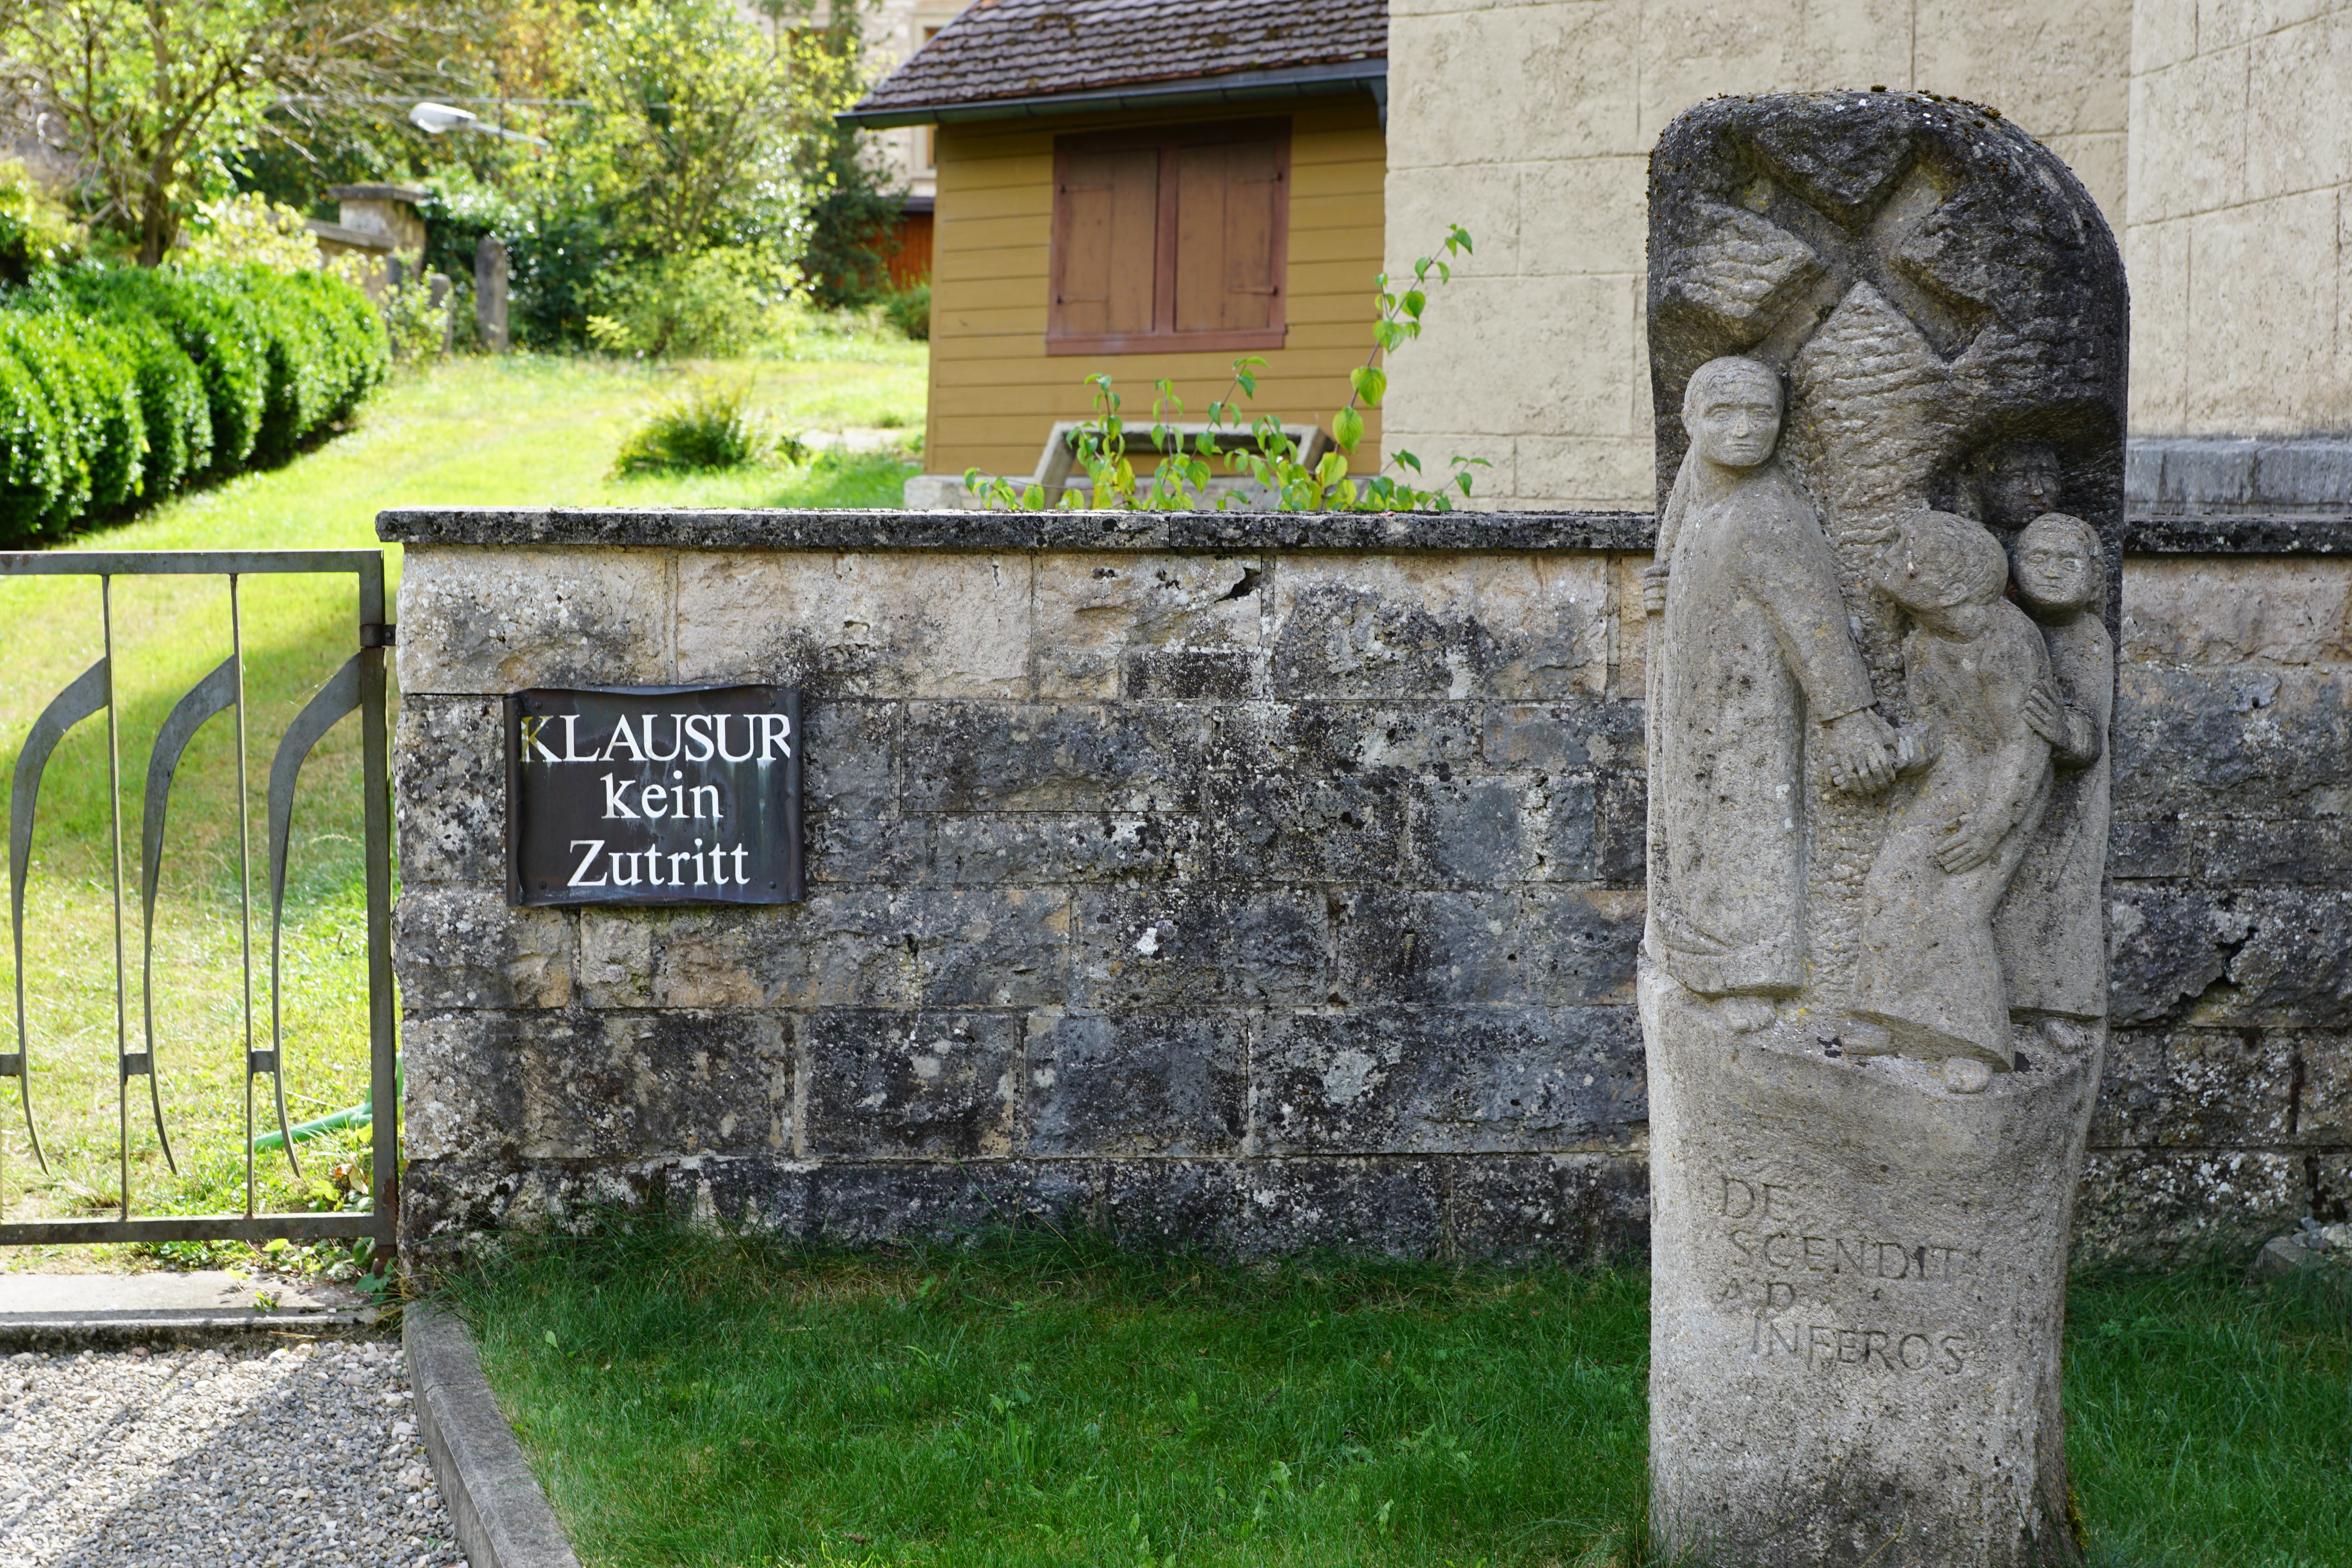
grass, fence, architecture, meadow, building, monument, religion, castle, church, rest, fig, grave, catholic, art, study, faith, monastery, headstone, germany, god, stele, exam, beuron